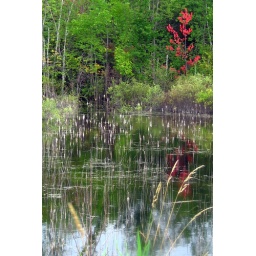
red tree in the swamp